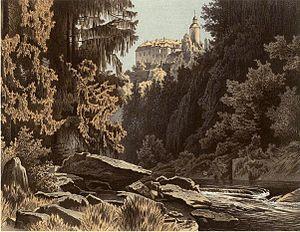
Le château de Czocha, en allemand : Burg Tzschocha, se trouve sur les bords de la rivière Kwisa près de Leśna, dans la voïvodie de Basse-Silésie au sud-ouest de la Pologne. Il est construit sur un rocher du gneiss sur la rive abrupte de la rivière. Devasté au XIVᵉ siècle, les parties les plus anciennes du château sont l'habitation seigneuriale et le donjon en style Renaissance, auxquelles ont plus tard été ajoutées d'autres parties habitables.